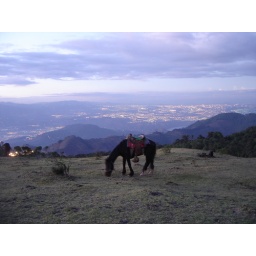
A grazing horse at the base of Pacaya volcano as the early evening lights of Guatemala City shine in the background.